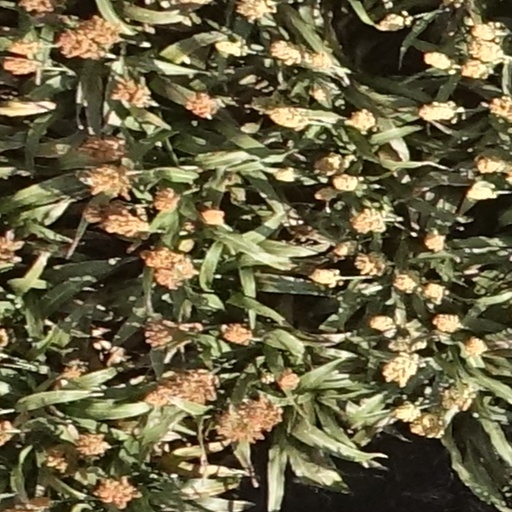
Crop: sorghum